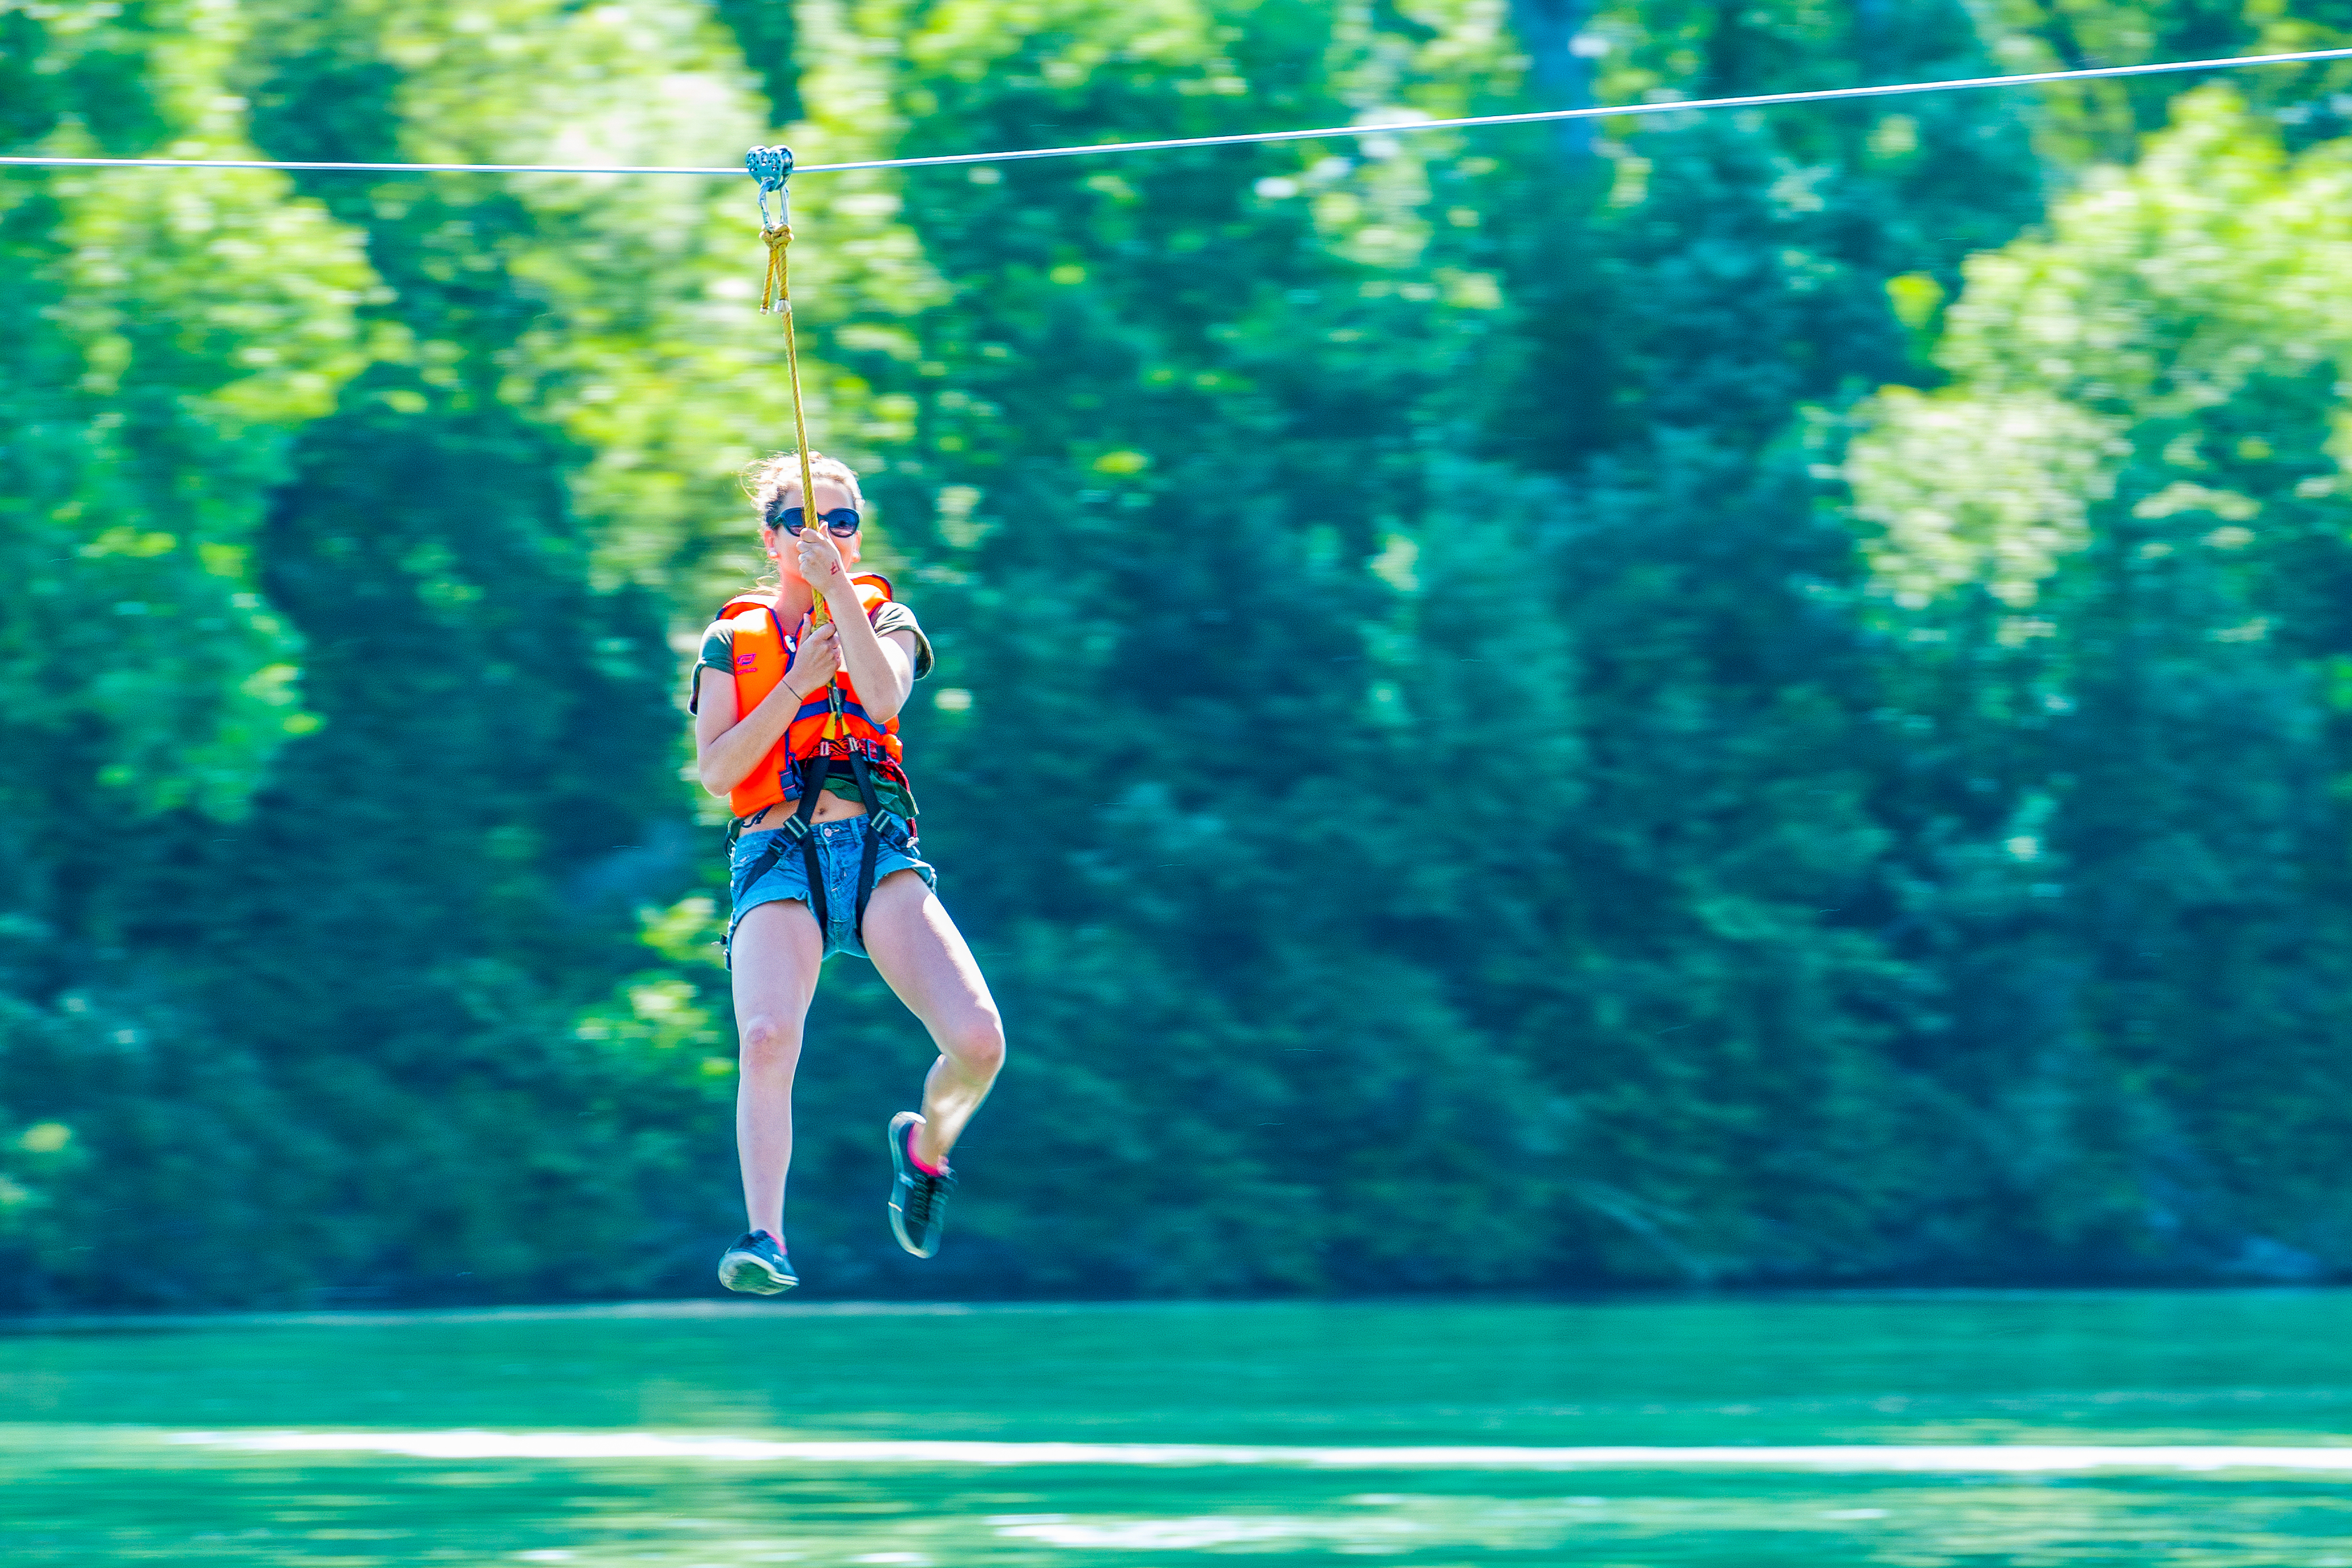
zip line, rhone, river, child, water, nature, green, tree, ecosystem, leisure, woody plant, fun, plant, vacation, summer, sky, grass, adventure, recreation, landscape, forest, water feature, jungle